Okay, Mother

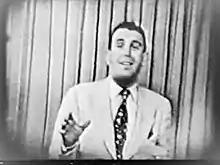
Screenshot of the show with host Dennis James

Okay, Mother was an American daytime variety and game show hosted by Dennis James that aired from November 1, 1948, to July 6, 1951, on New York City’s WABD before expanding nationally on the DuMont Television Network. A pioneering example of early television programming targeting stay‑at‑home mothers, the 23–24‑minute episodes combined interviews, audience‑participation games (such as “Mother‑Grams” and rhyming contests), sketch comedy and segments based on viewer letters. The show was sponsored by brands like Bayer and reflected DuMont’s early use of demographic targeting and daypart scheduling. Regarded as one of the first TV programs explicitly for a female audience, it helped establish daytime television formats. Only one episode—a kinescope from July 18, 1950—survives, making it a rare relic of the now‑defunct DuMont network.